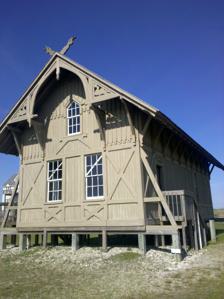
Building: Chicamacomico Life-Saving Station
Country: Unknown
Year built: 1874
United States historic place Chicamacomico Life Saving Station U.S. National Register of Historic Places The 1874 station. Show map of North Carolina Show map of the United States Location NC 12 and SR 1247, Rodanthe, North Carolina Coordinates 35°35′42″N 75°27′54″W / 35.59500°N 75.46500°W / 35.59500; -75.46500 Area 10 acres (4.0 ha) Built 1874 NRHP reference No. 76000164 Added to NRHP December 12, 1976 The Chicamacomico Life-Saving Station ( / ˌ tʃ ɪ k ə m ə ˈ k ɒ m ɪ k oʊ / ; CLSS ) is a former station of the United States Life-Saving Service and United States Coast Guard . It is located in Rodanthe, North Carolina , on Hatteras Island in the Outer Banks , on the east side of what is today Highway 12. Today, the surviving buildings of the station form a museum. History After the U.S. Life-Saving Service and the United States Revenue Cutter Service merged in January 1915 to create the U.S. Coast Guard, Chicamacomico became a U.S. Coast Guard facility. Under Coast Guard control, it remained active until 1954. After its decommissioning the facility was transformed into a museum. The CLSS is perhaps best remembered for the 1918 rescue of the British tanker Mirlo on August 16 1918. Mirlo was struck by a German torpedo fired by U117, about 5 miles offshore during World War I .  Forty-two crew members of the Mirlo were saved from the burning tanker by Keeper John Allen Midgett Jr. and his  crew; Numerous accolades and awards were bestowed upon the 6 life-savers including gold medals in their honor presented by King George V of the United Kingdom and the Grand Cross of the American Cross of Honor .  To date only eleven Grand Cross of the American Cross of Honor awards have been bestowed in the history of the United States with six being bestowed upon the members of the CLSS. Today, Chicamacomico forms the most complete USLSS site in the nation, and still presents the reenactment of the historic Beach Apparatus Drill every Thursday during summer tourist season. This drill includes during the historic Lyle Gun and rescuing a live victim from the simulated ship wreck. References